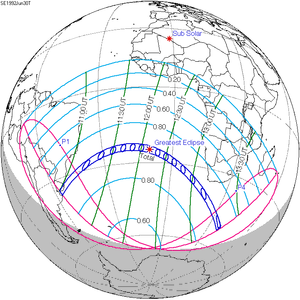
Une éclipse solaire totale a eu lieu le 30 juin 1992.